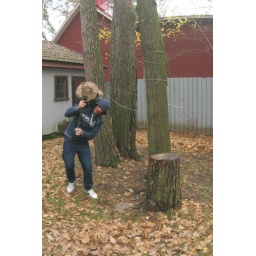
mitya's moscow photos taken while I was in Berlin@ Molodoy's lake house near moscow